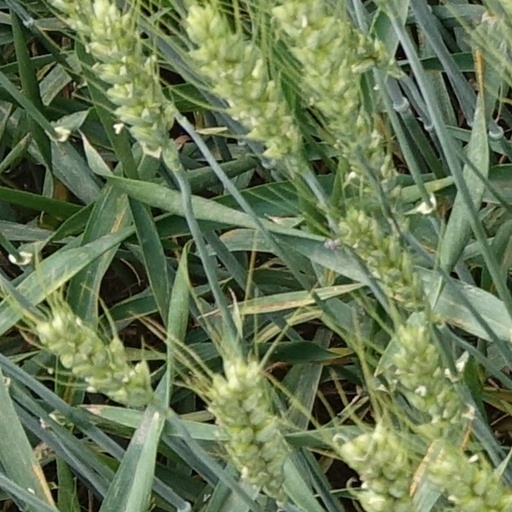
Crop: wheat